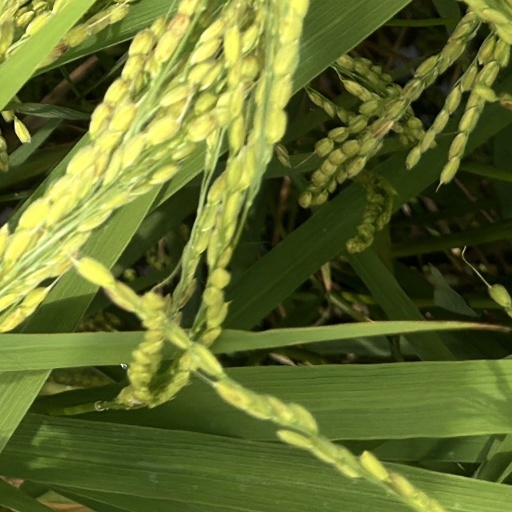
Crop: rice